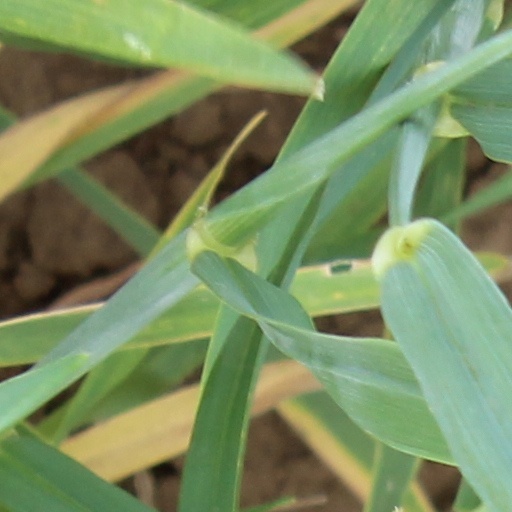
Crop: wheat